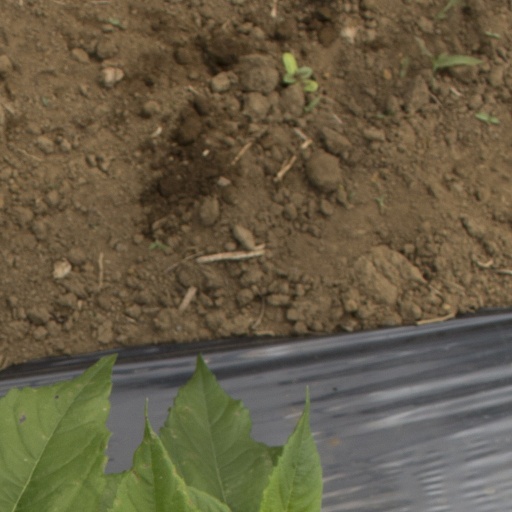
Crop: Jerusalem artichoke